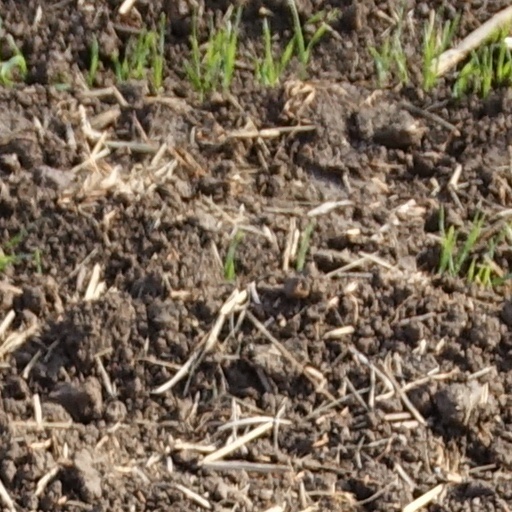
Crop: wheat